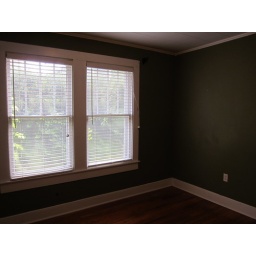
All the bedrooms in this house are painted in green tones.